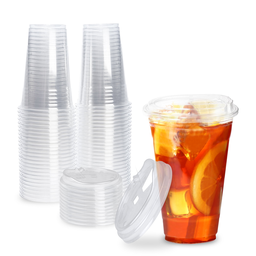
Label: plastic